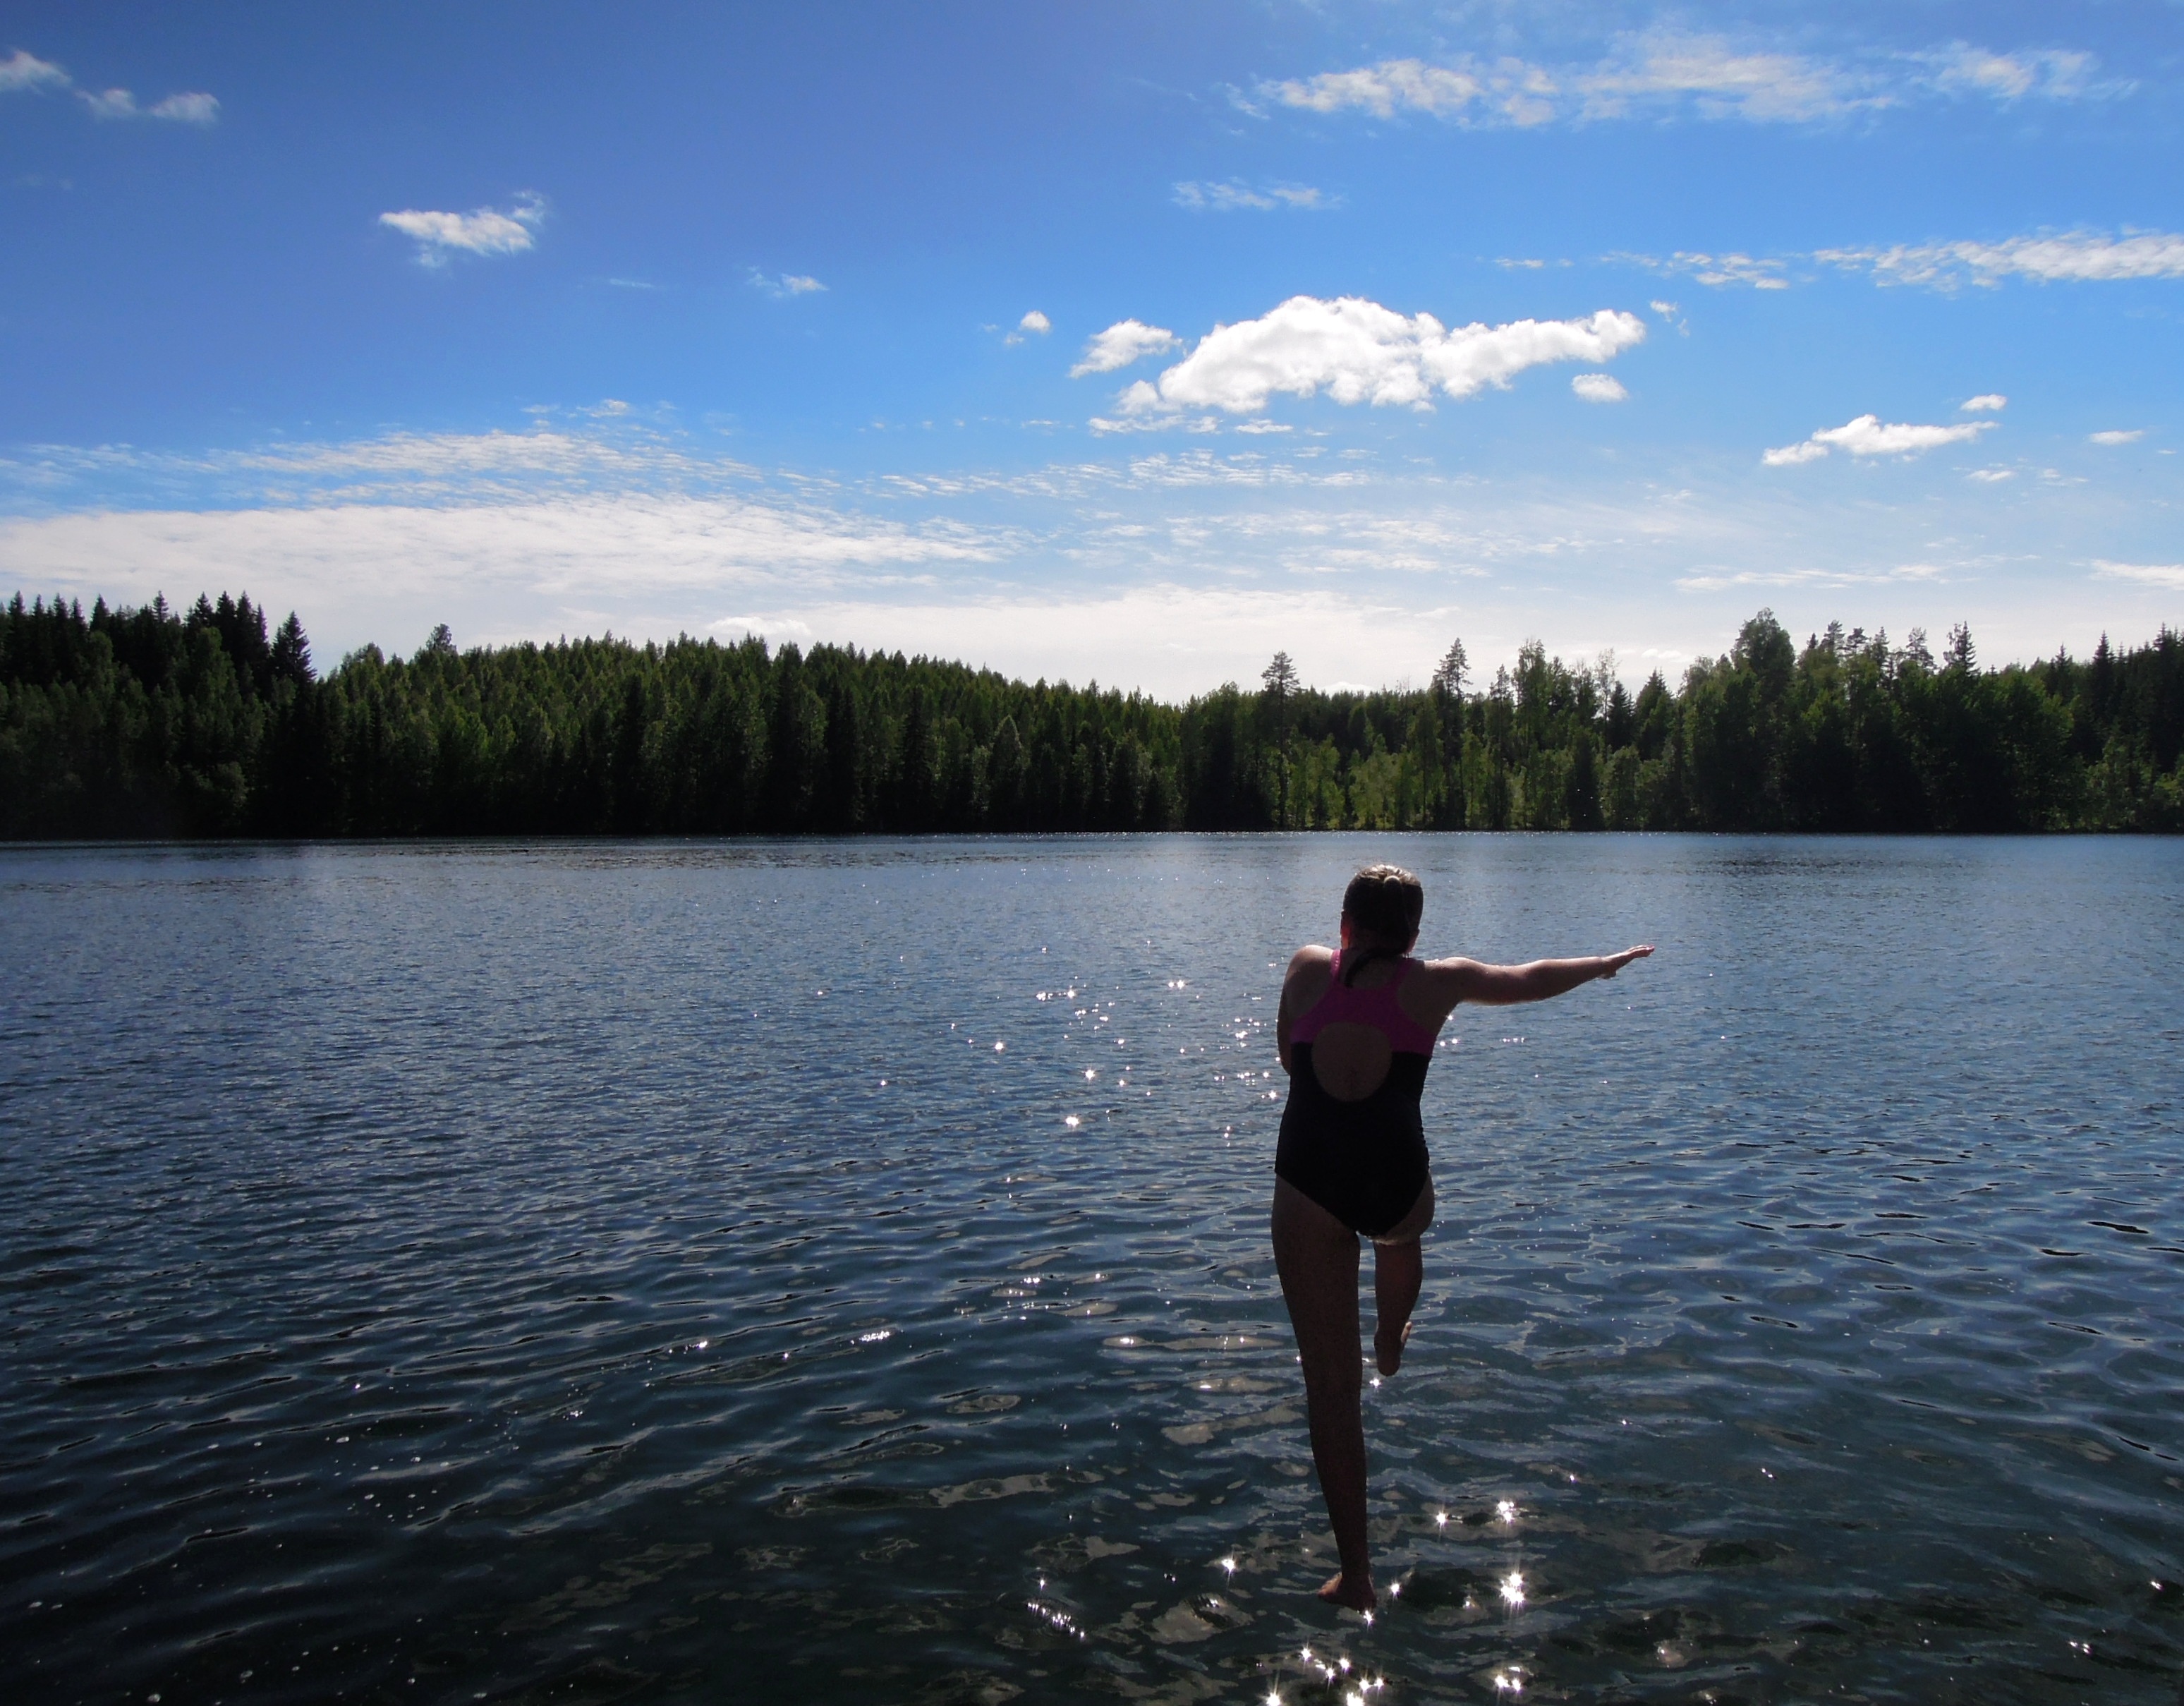
man, beach, landscape, water, nature, sky, girl, sun, white, lake, jump, pond, paddle, reflection, child, blue, reservoir, body of water, clouds, boating, loch, finnish, dive in, recreational fishing